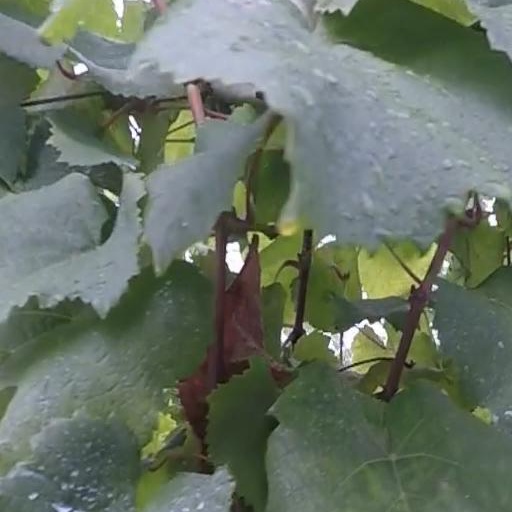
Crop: grape